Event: Ecuador Earthquake
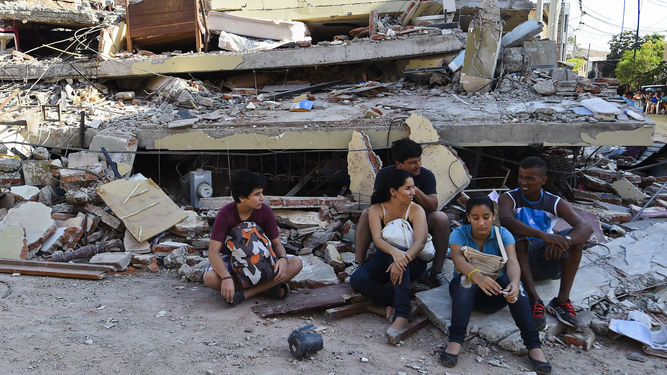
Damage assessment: damage